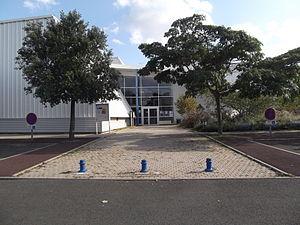
Ancenis est une ancienne commune de l'Ouest de la France, dans le département de la Loire-Atlantique, en région Pays de la Loire. Elle était jusqu’au 1ᵉʳ janvier 2017, avec Châteaubriant et Saint-Nazaire, une des trois sous-préfectures du département. Au dernier recensement de 2016, la commune compte 7 656 habitants. Depuis le 1ᵉʳ janvier 2019, elle constitue la commune nouvelle d'Ancenis-Saint-Géréon avec l'ancienne commune voisine de Saint-Géréon.